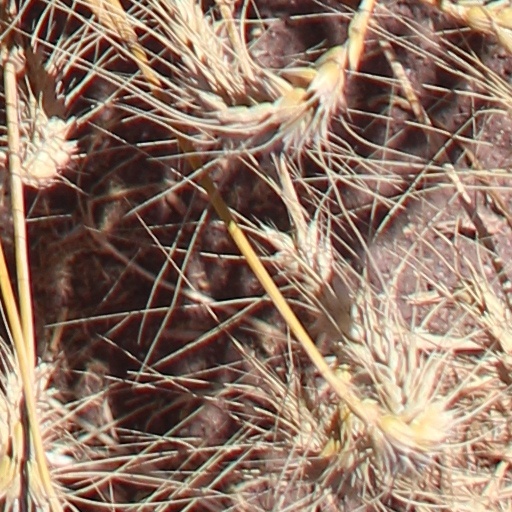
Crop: wheat